Patriotic People's Movement

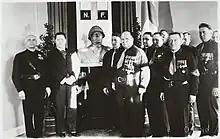
IKL leadership receiving a bust of Mussolini from an Italian delegation on 7 June 1933. From left: Italian special envoy Gray, Italian ambassador Tamaro, Vilho Annala, Vihtori Kosola, Bruno Salmiala, Juhana Malkamäki, Eino Tuomivaara

IKL participated in parliamentary elections. In 1933 its election list was pooled with the National Coalition Party "(Kokoomus)", and got 14 seats out of 200. Kokoomus collapsed from 42 to 18 seats. After the collapse, Juho Kusti Paasikivi was elected chairman of "Kokoomus." He converted his party to the voice of big business and as such had no interest in the direct action tactics of IKL, and thus weeded out the most outspoken IKL sympathizers from the party.